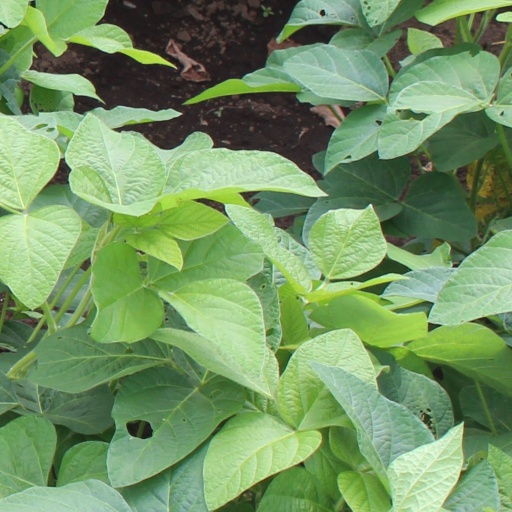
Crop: soybean